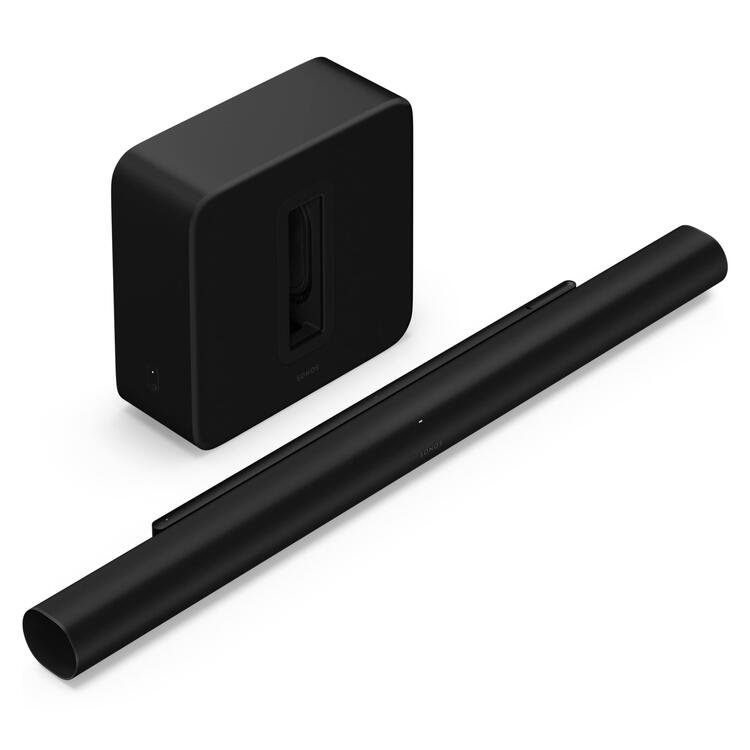
Sonos | Ensemble de divertissement haut de gamme avec Arc Ultra - 9.1.4 Canaux - Noir
Sonos | Ensemble de divertissement haut de gamme avec Arc Ultra - 9.1.4 Canaux - 14 Haut-parleurs + Caisson de graves sans fil - 2 amplificateurs numériques de classe D - 2 haut-parleurs 5po x 8po - Noir
Brand: SONOS
Category: Electronics > Audio > Audio Players & Recorders > Home Theater Systems